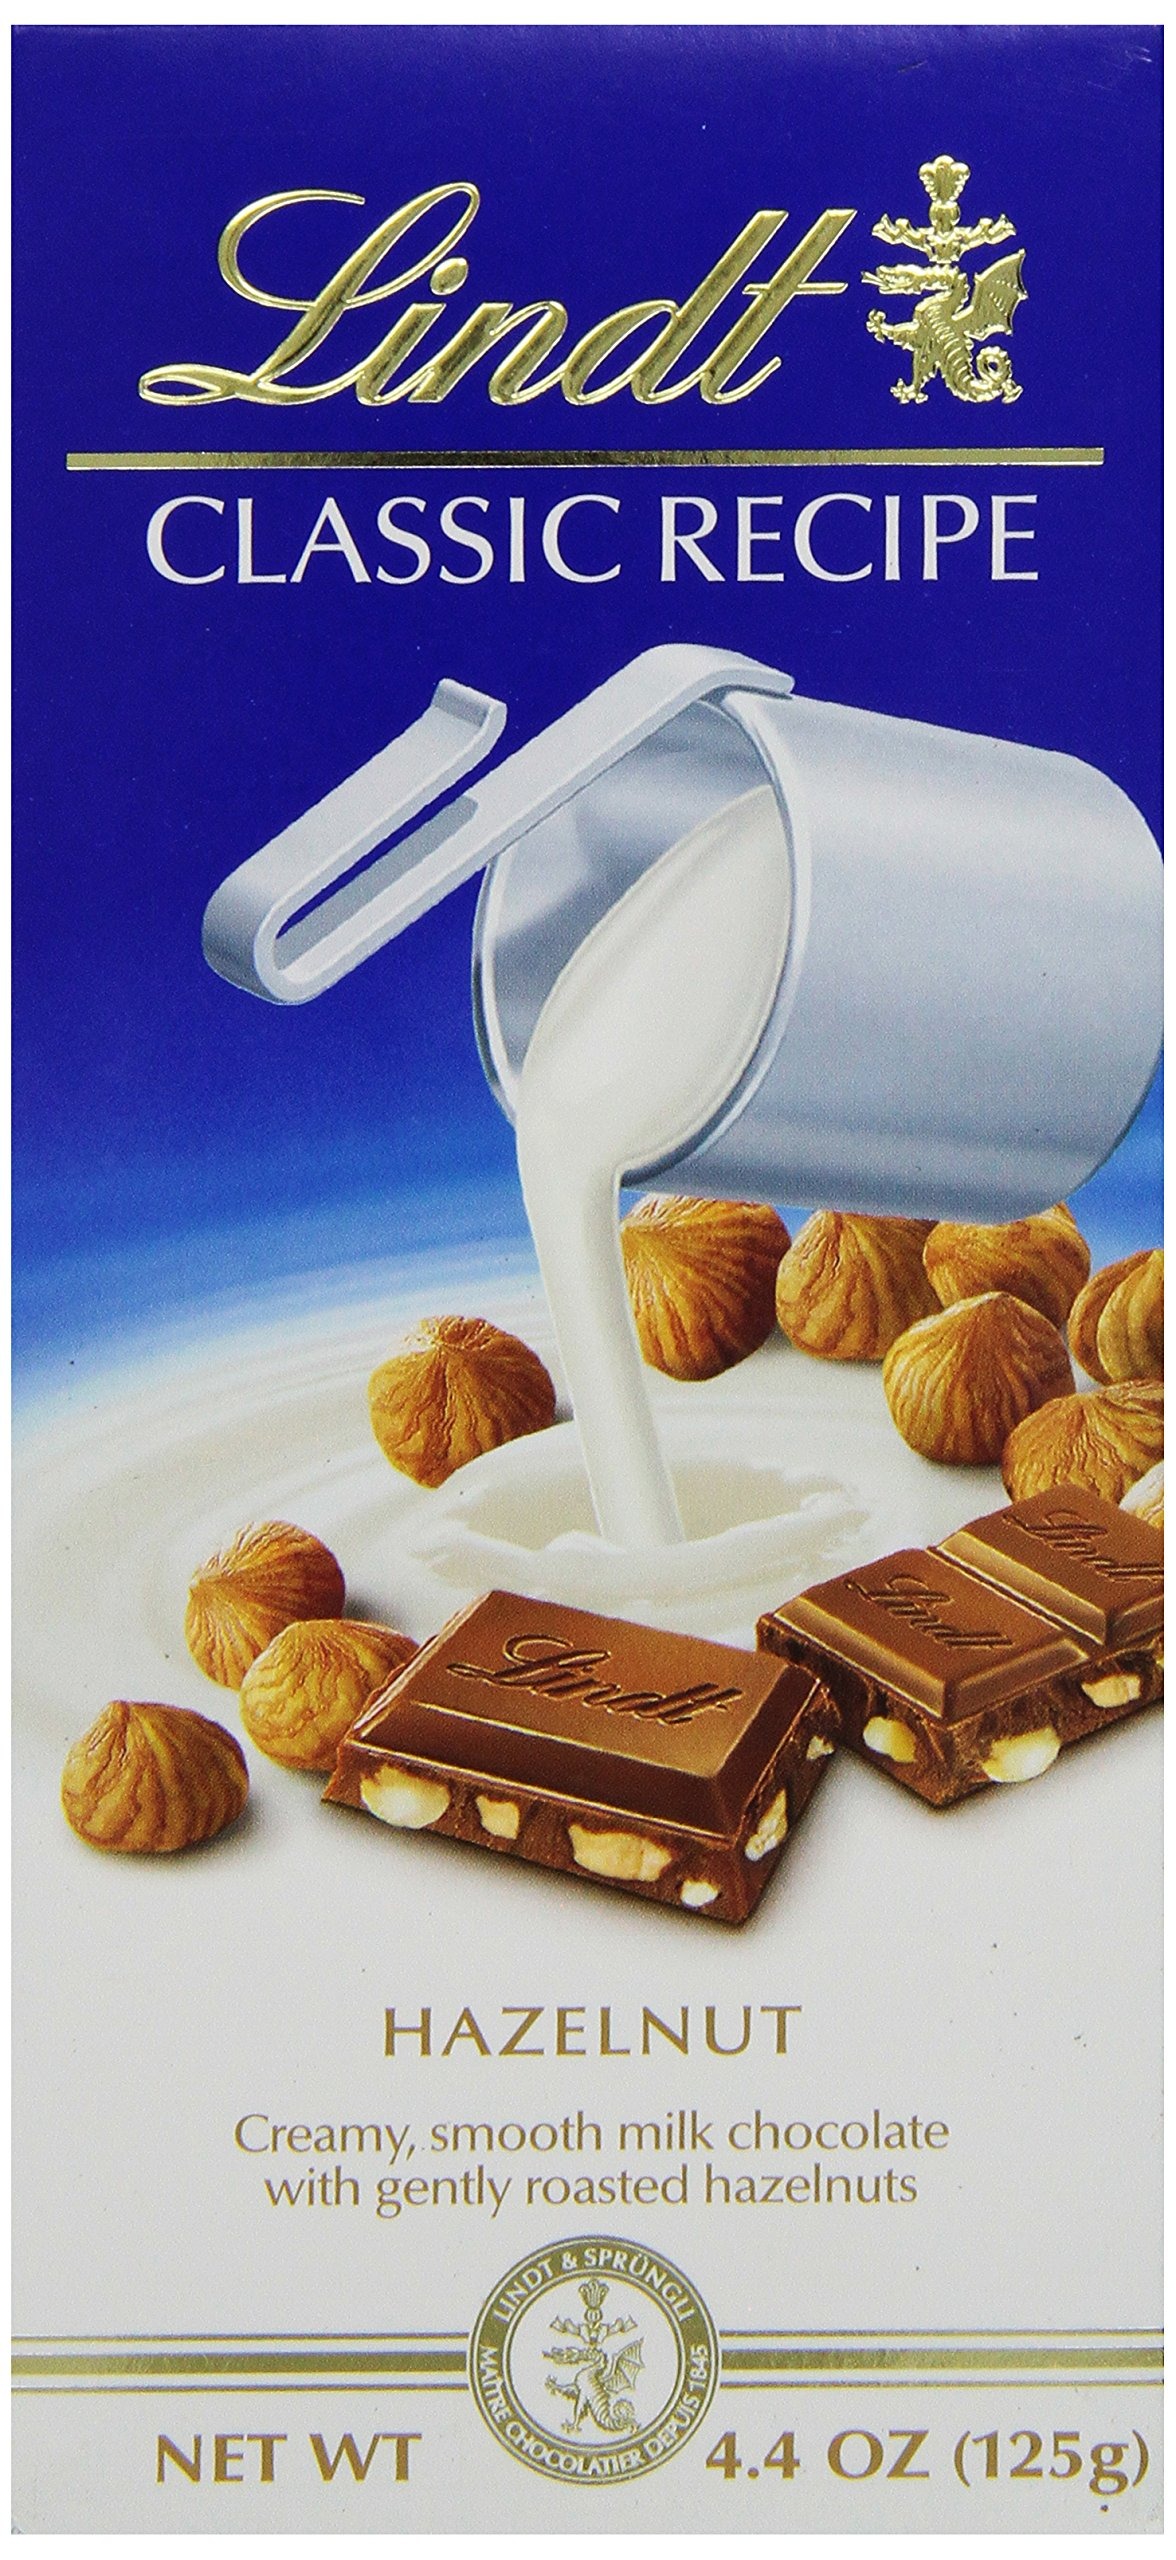
Item Name: Lindt Milk Chocolate and Hazelnut Bar, Classic Recipe, 4.4 Ounce
Bullet Point: Premium milk chocolate with hazelnut flavor
Value: 4.4
Unit: ounce

Price: 3.97